Sexual fetishism

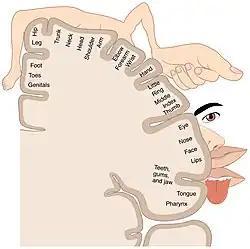
The sensory regions for the feet and genitals lie next to each other, as shown in this cortical homunculus.

In a review of 48 cases of clinical fetishism in 1983, fetishes included clothing (58.3%), rubber and rubber items (22.9%), footwear (14.6%), body parts (14.6%), leather (10.4%), and soft materials or fabrics (6.3%).